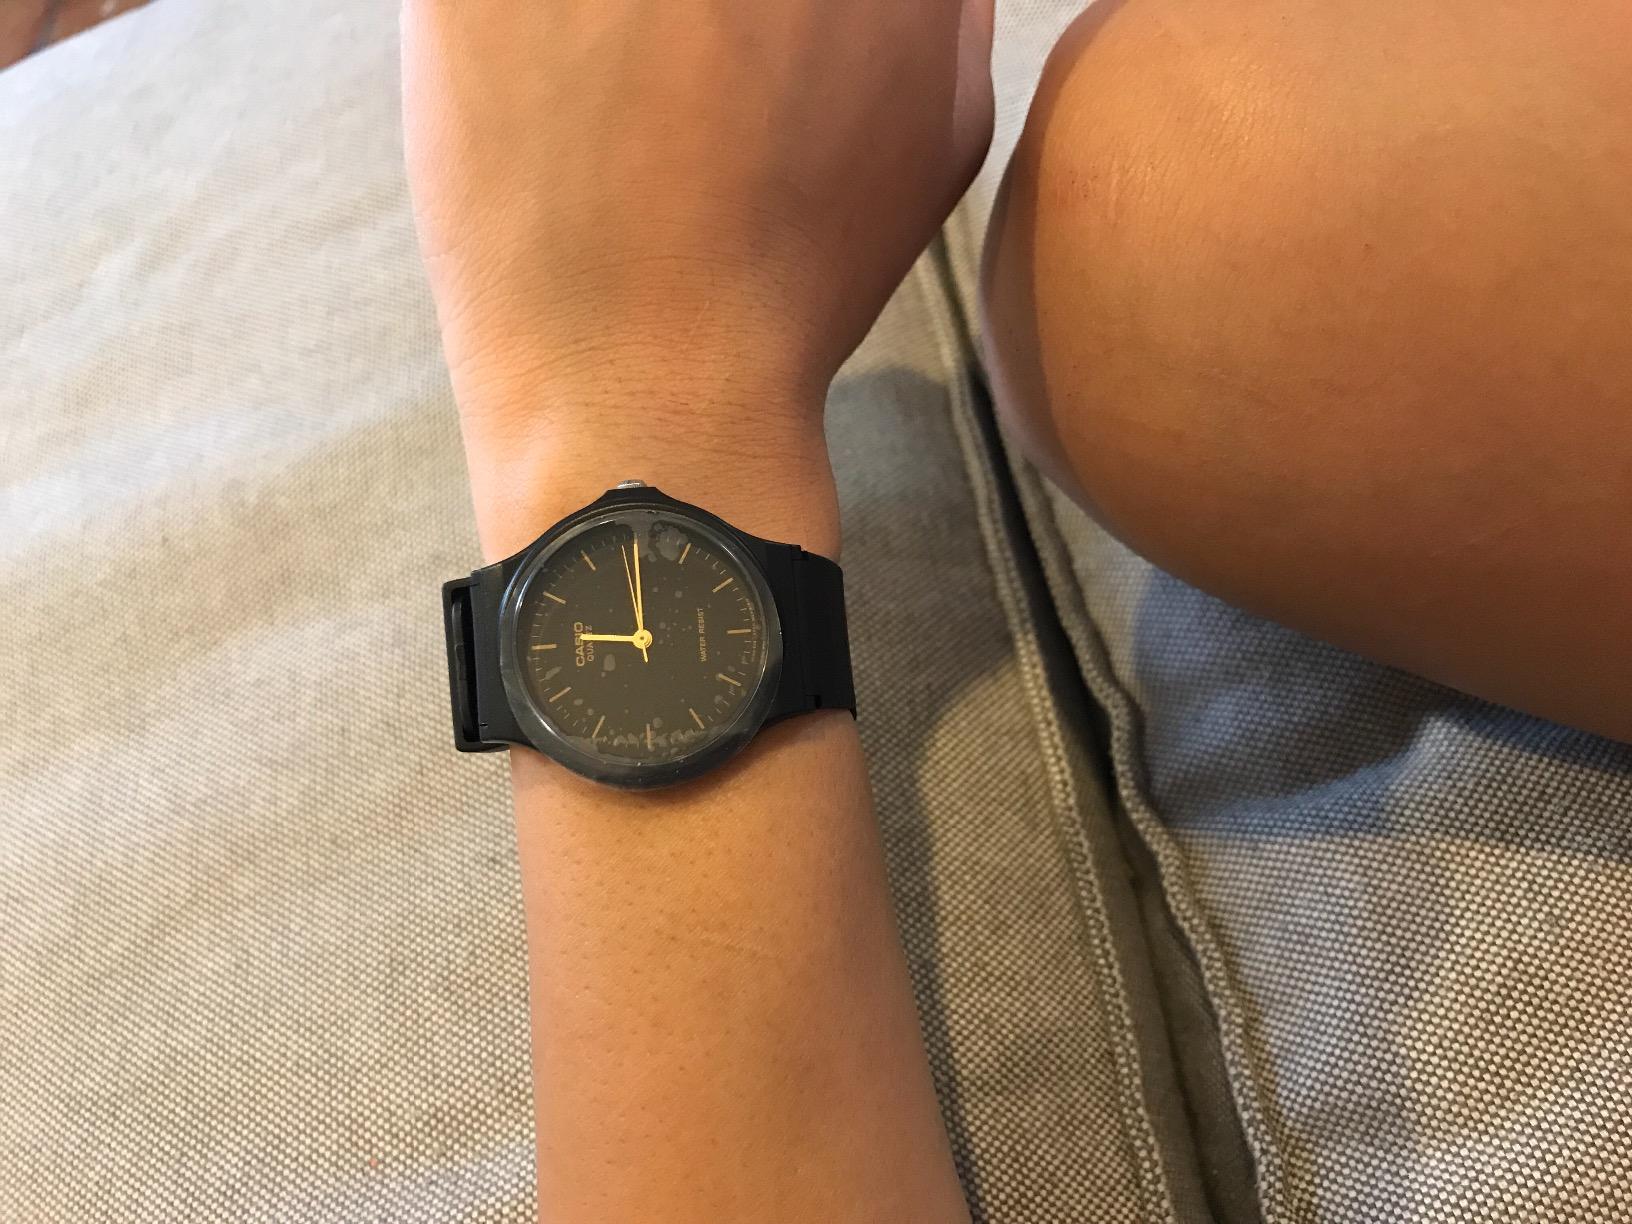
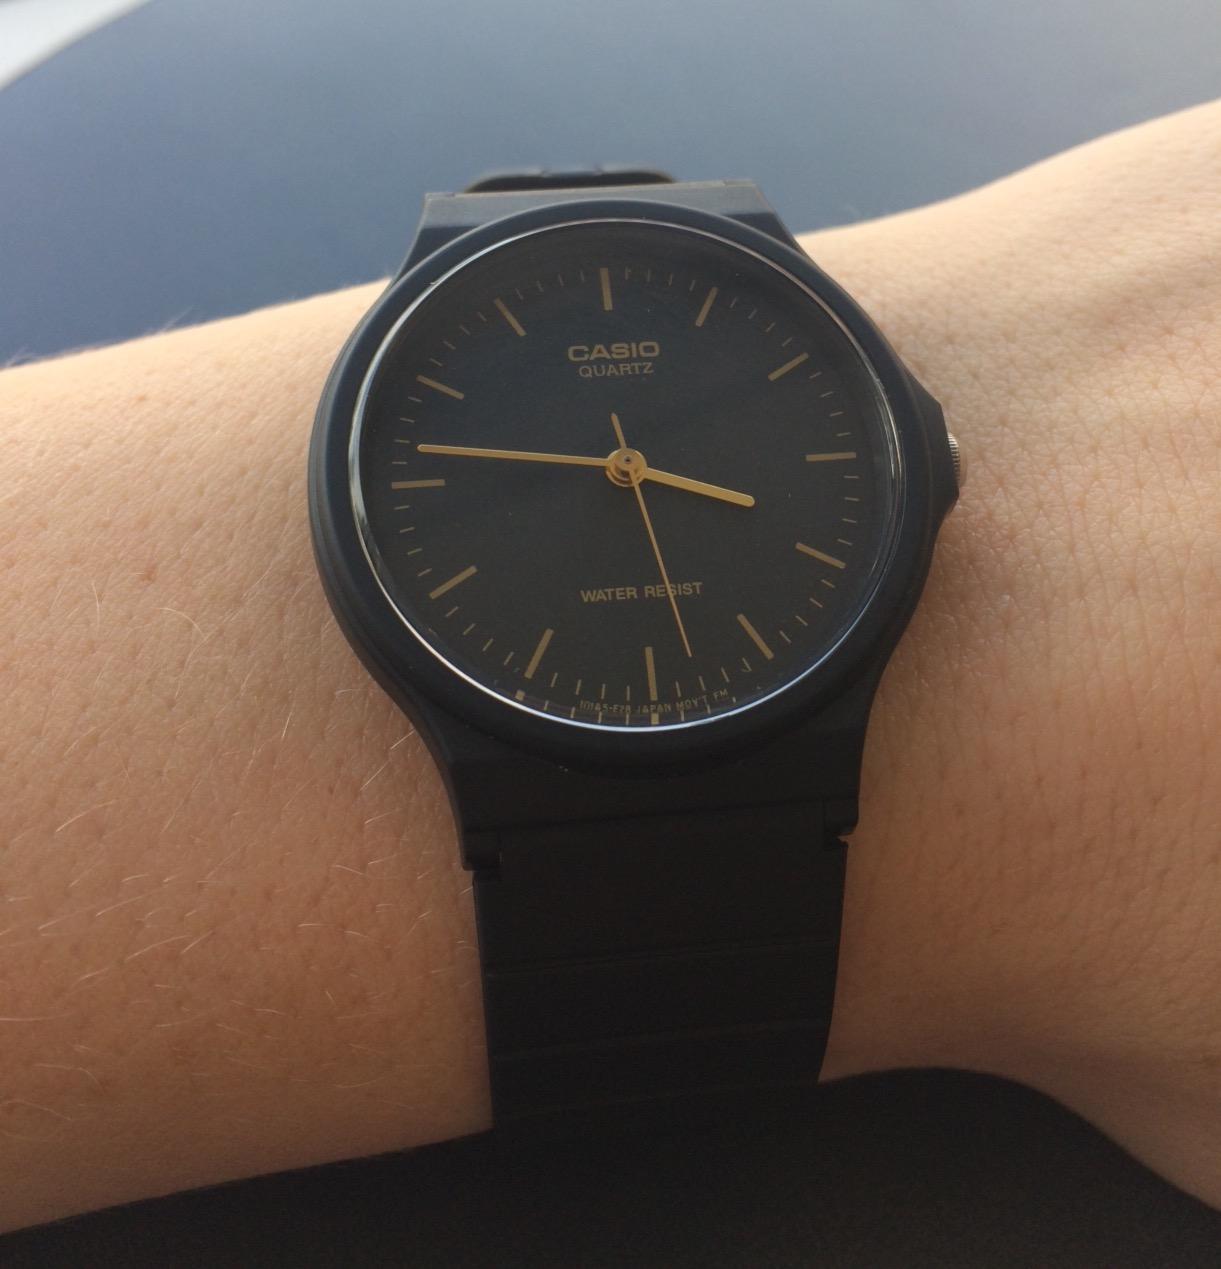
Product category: accessories_watch
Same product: yes